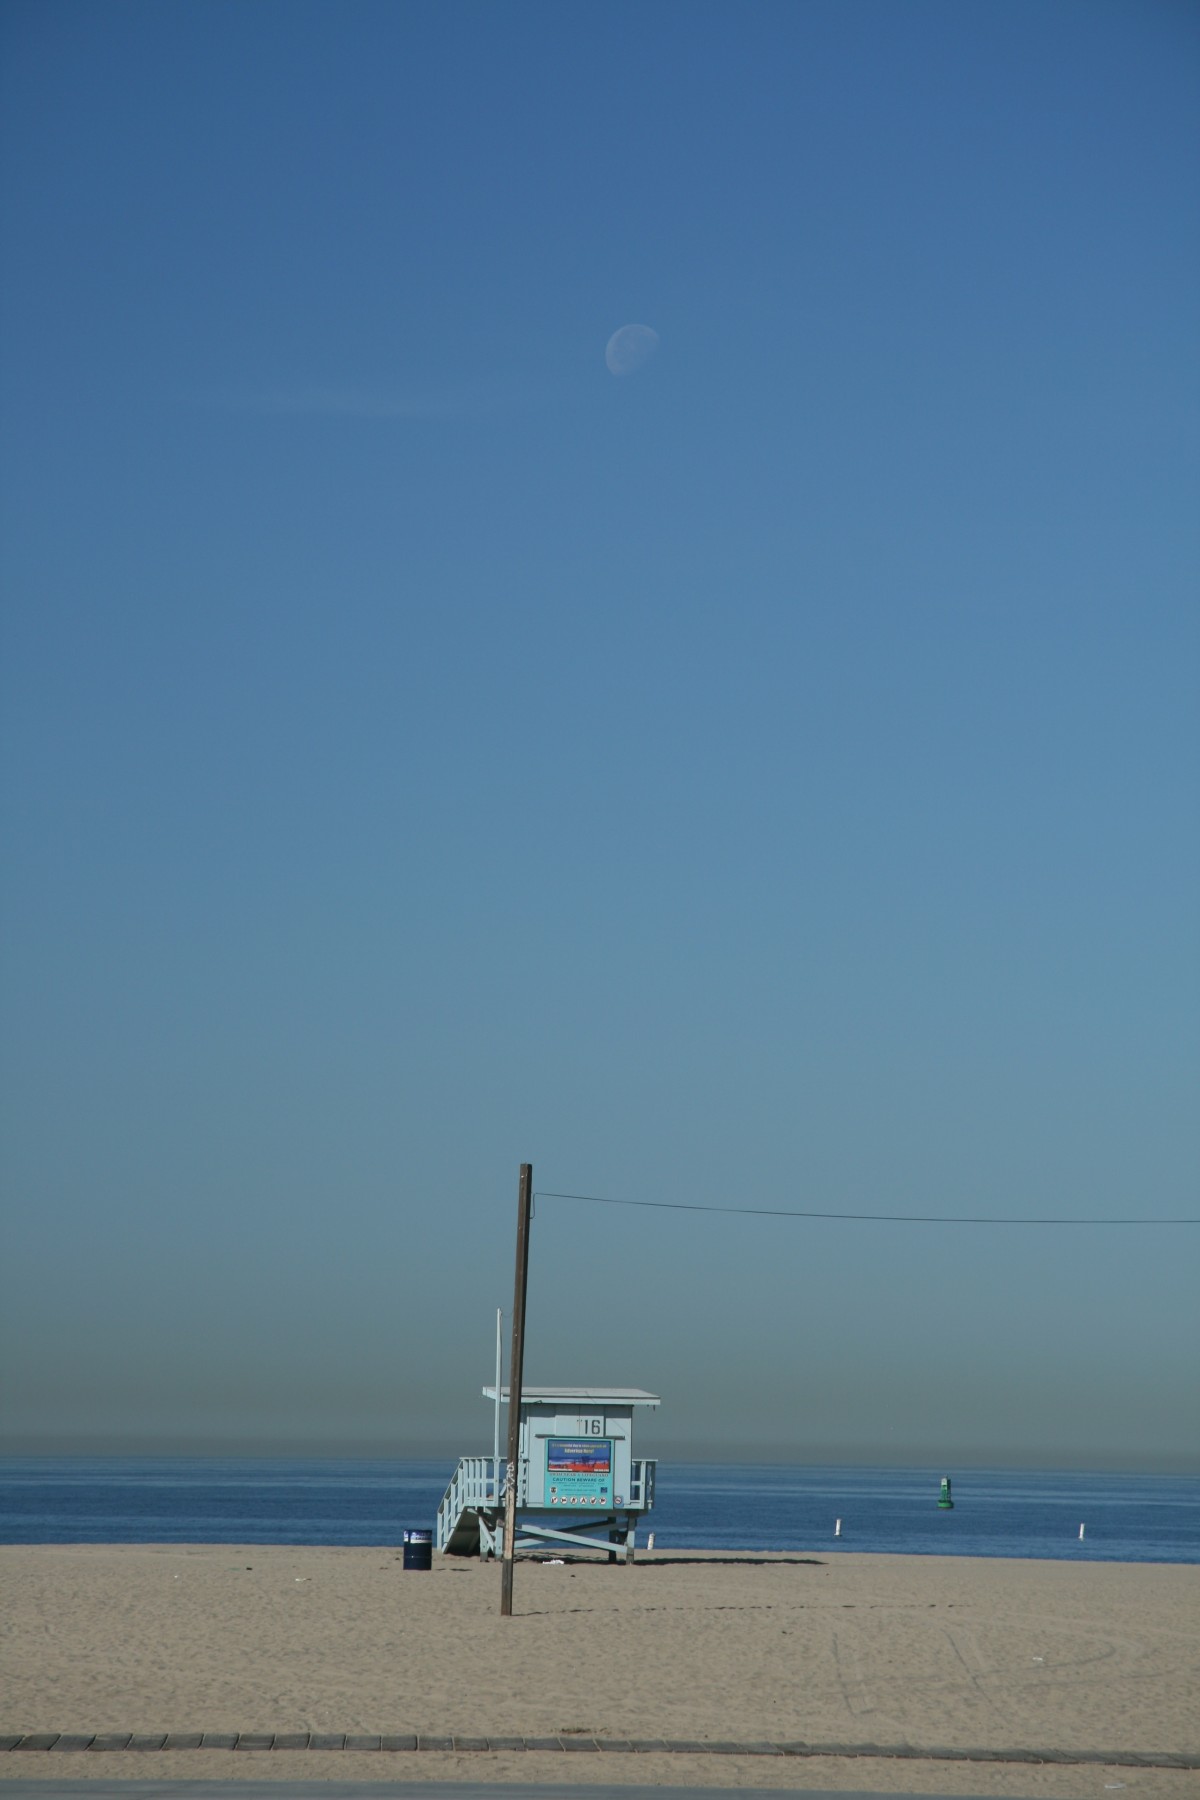
Tags: sea, coast, ocean, horizon, sky, boat, shore, wave, wind, vehicle, bay, body of water